Emil Viklický

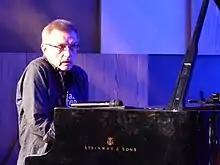
Emil Viklický in Budapest, 2018

As a pianist, Viklický has performed in numerous international ensembles alongside musicians from the U.S. and other European countries, including the Lou Blackburn International Quartet, the Benny Bailey Quintet, and multi-instrumentalist Scott Robinson. He has made frequent appearances in Finland (with the Finnczech Quartet and in particular with Jarmo Sermila) and Norway (with the Czech-Norwegian Big Band and ), and has performed in the USA, Japan, Mexico, Israel, Germany, Luxembourg, the Netherlands (at the North Sea Festival), and elsewhere. He has also worked with fellow Czech, saxophonist Jaroslav Jakubovič, and often accompanied Czech jazz singer Eva Olmerová, during the last years of her career.